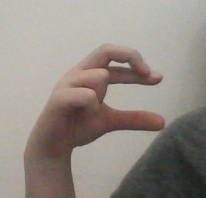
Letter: thal